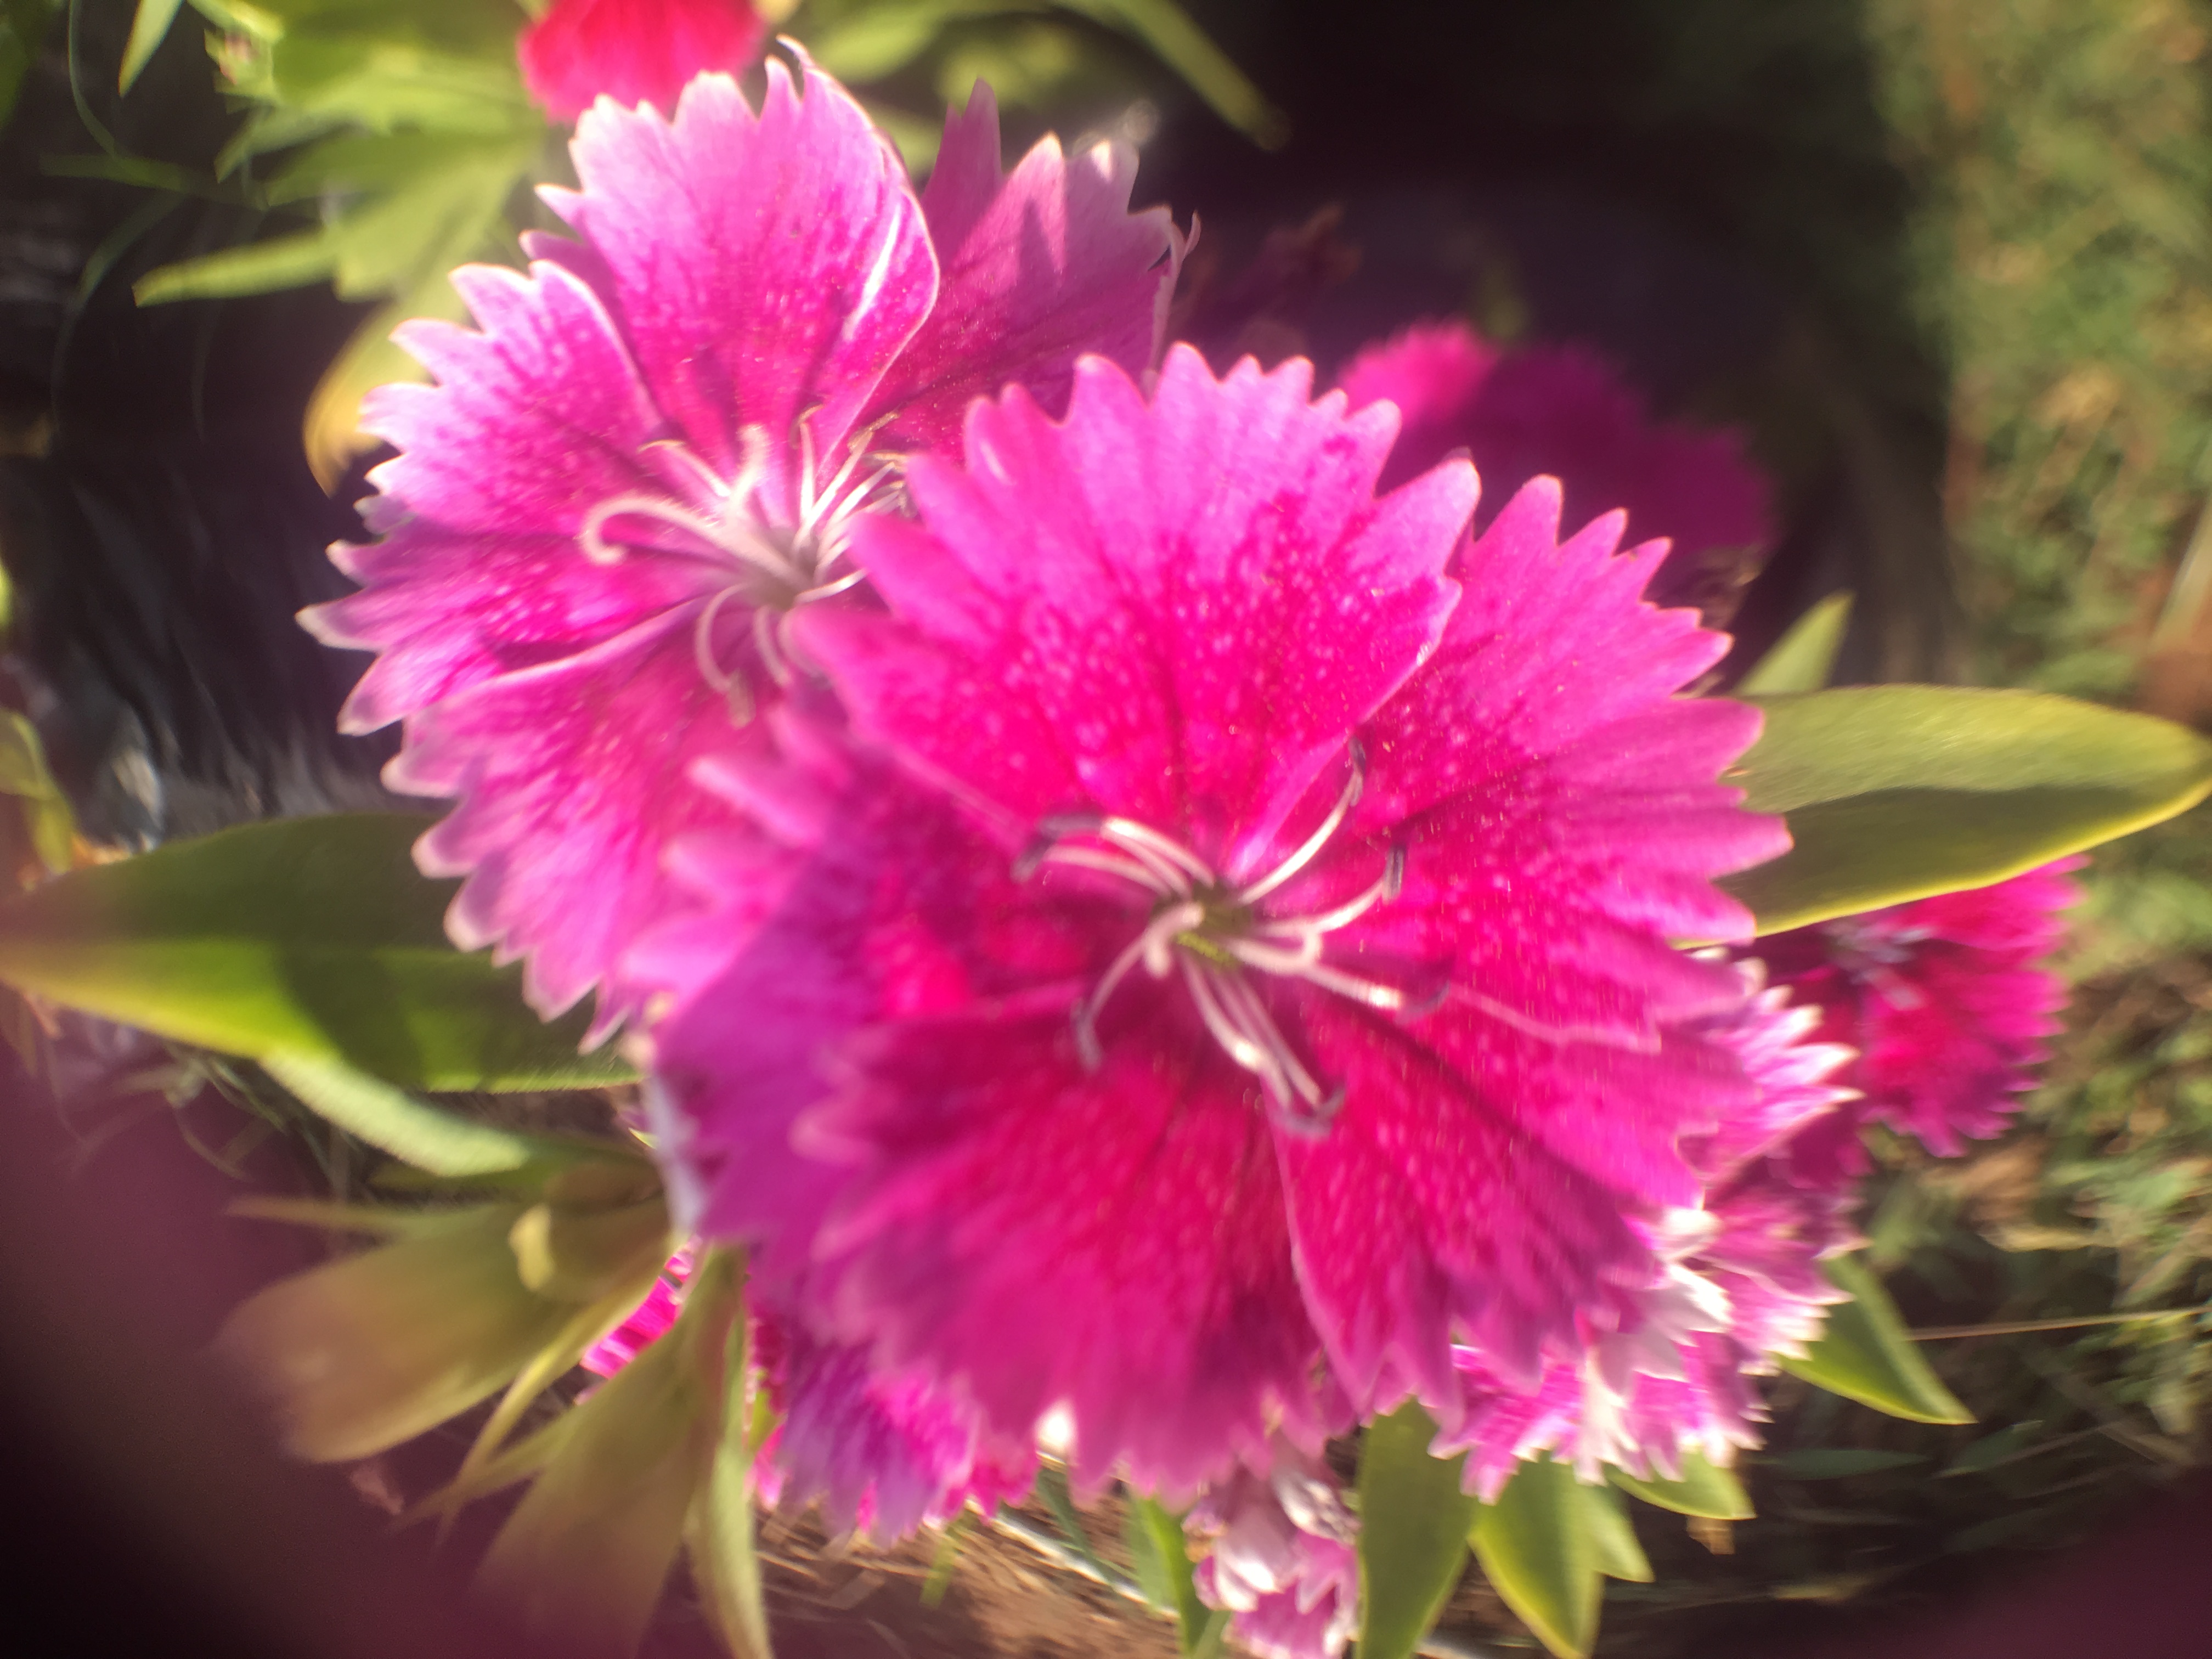
flower, flowering plant, plant, pink, petal, dianthus, carnation, pink family, magenta, wildflower, annual plant, herbaceous plant